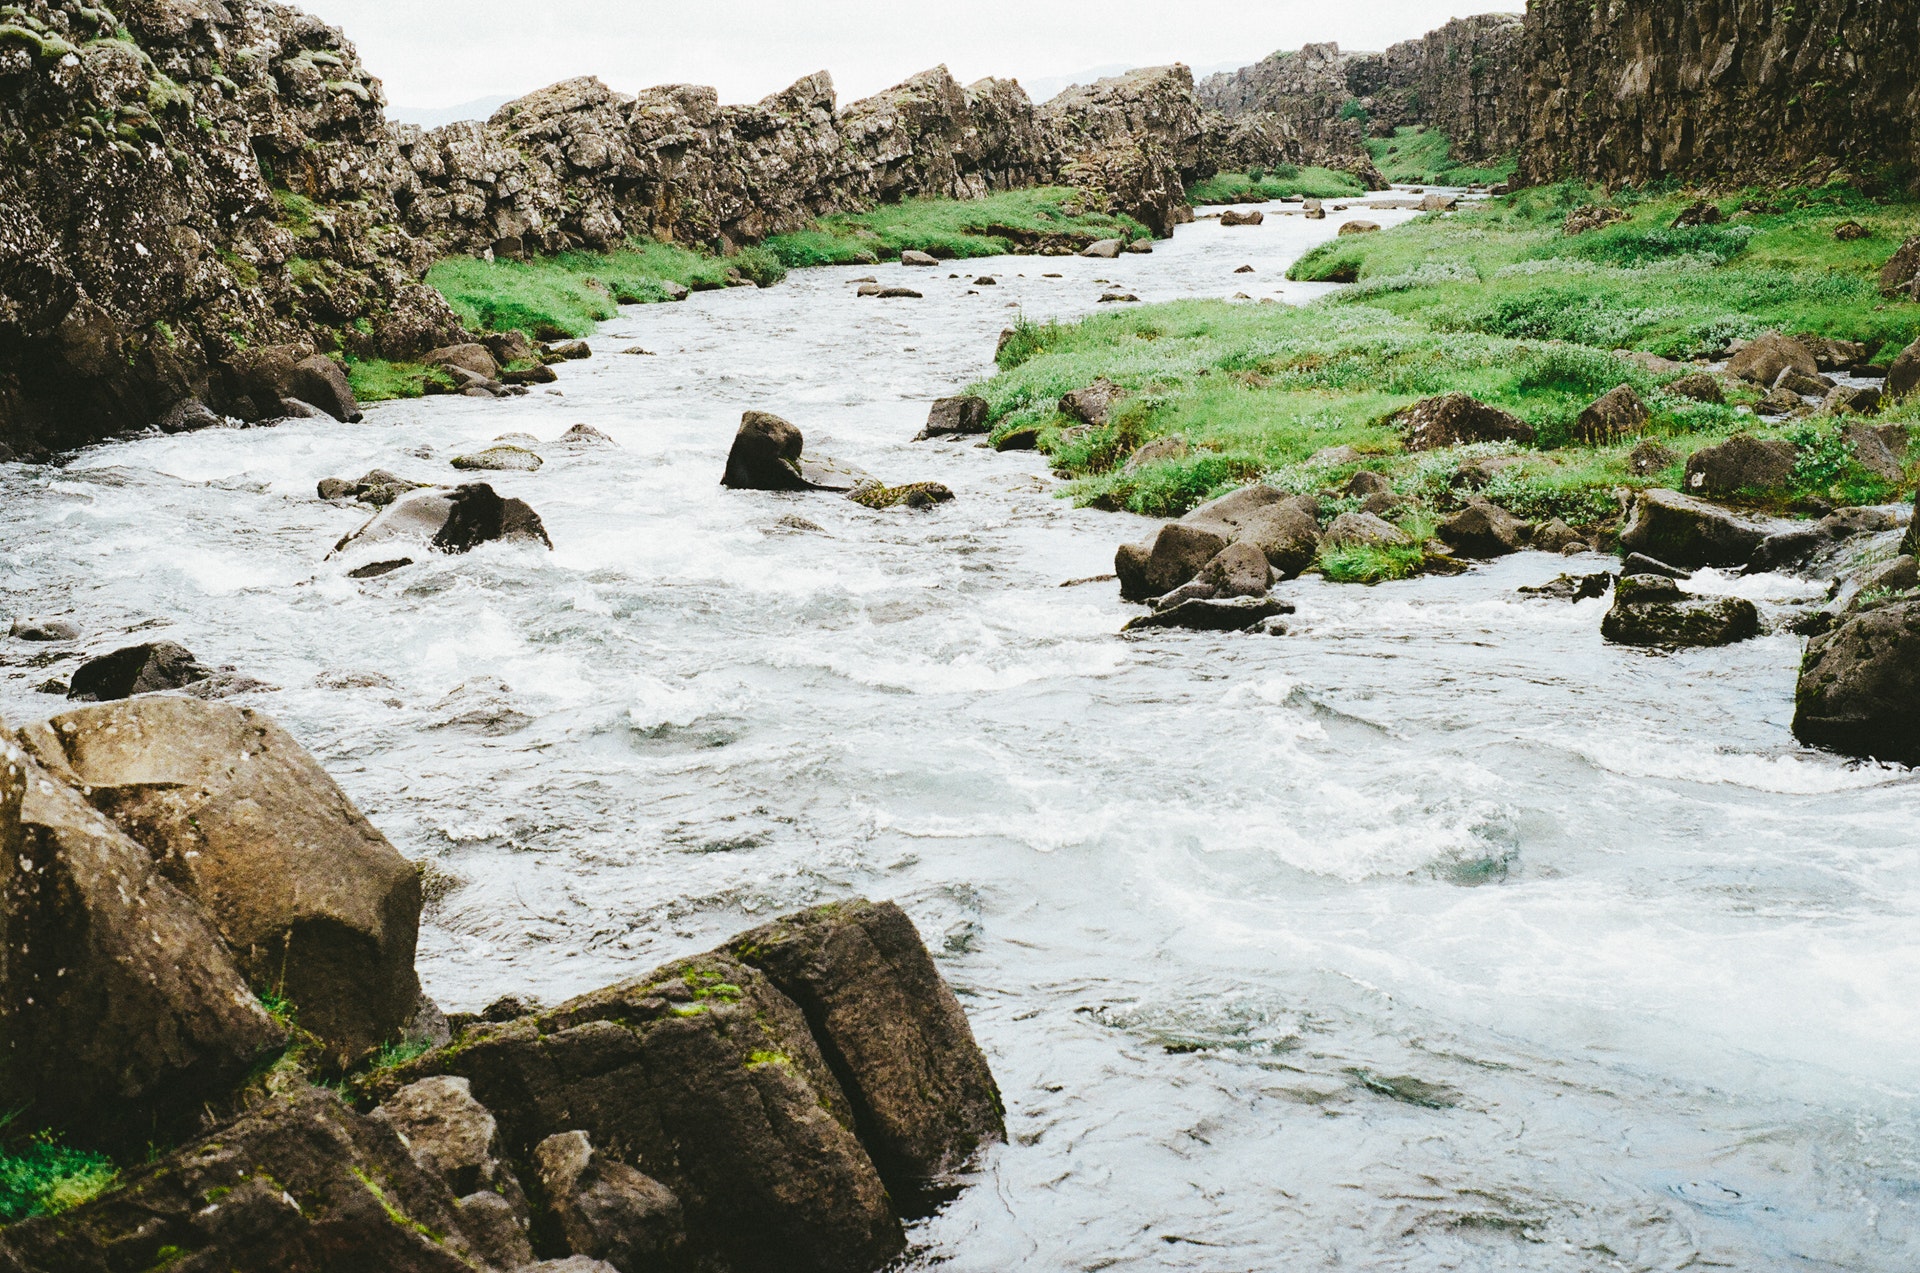
body of water, water resources, water, river, nature, watercourse, rapid, stream, rock, mountain river, natural landscape, waterway, wilderness, fluvial landforms of streams, tree, bank, geological phenomenon, arroyo, stream bed, coast, mountain, sea, tourism, tributary, creek, ocean, national park, vacation, state park